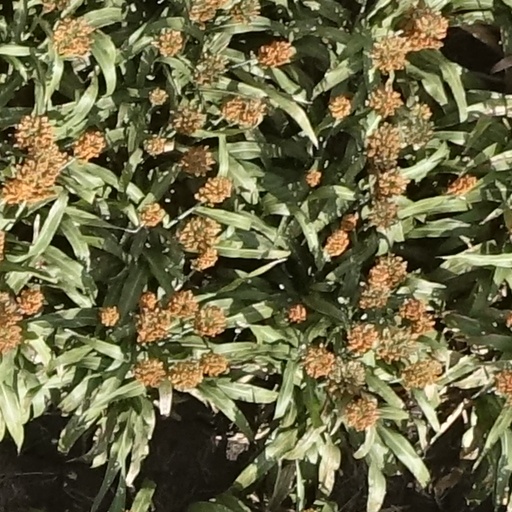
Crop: sorghum